Çapanoğlu dynasty

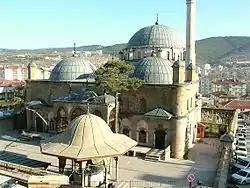
The Çapanoğlu Mosque was built by the family in 1729

The Çapanoğlu dynasty, also "Cebbarzâdeler", "Çaparzâdeler" and "Çaparoğulları", is a Turkish dynasty that originates in the 17th-century Ottoman Empire and was once one of the most prominent Ottoman families. They became one of the most powerful dynasties in the empire in the 18th century.